Aalborg

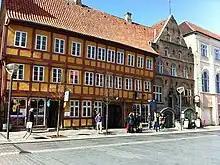
Jørgen Olufsen's House

Jørgen Olufsen's House ("Jørgen Olufsens Gård") on Østerågade is Denmark's best preserved merchant's mansion in the Renaissance style. Built mainly of sandstone in 1616, it also has a half-timbered section. The style is reminiscent of similar buildings in the north of Germany and in the Netherlands. Olufsen, Jens Bang's half brother, was not only a successful merchant but also mayor of Aalborg. When it was built, the residence with its integrated warehouse was on the Østerå, an inlet from the sound with access for barges. The old iron bar with a hook for scales can be seen in the portico.